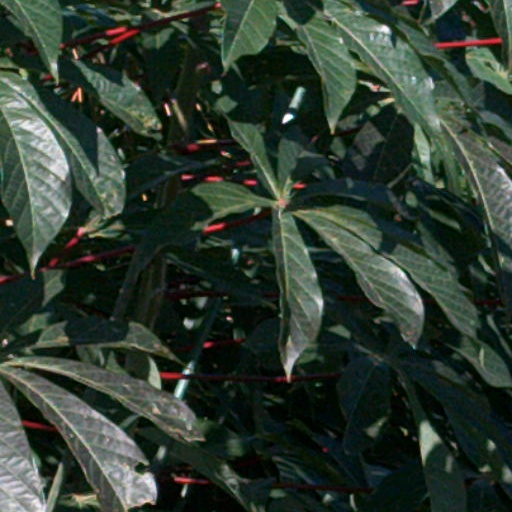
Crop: cassava